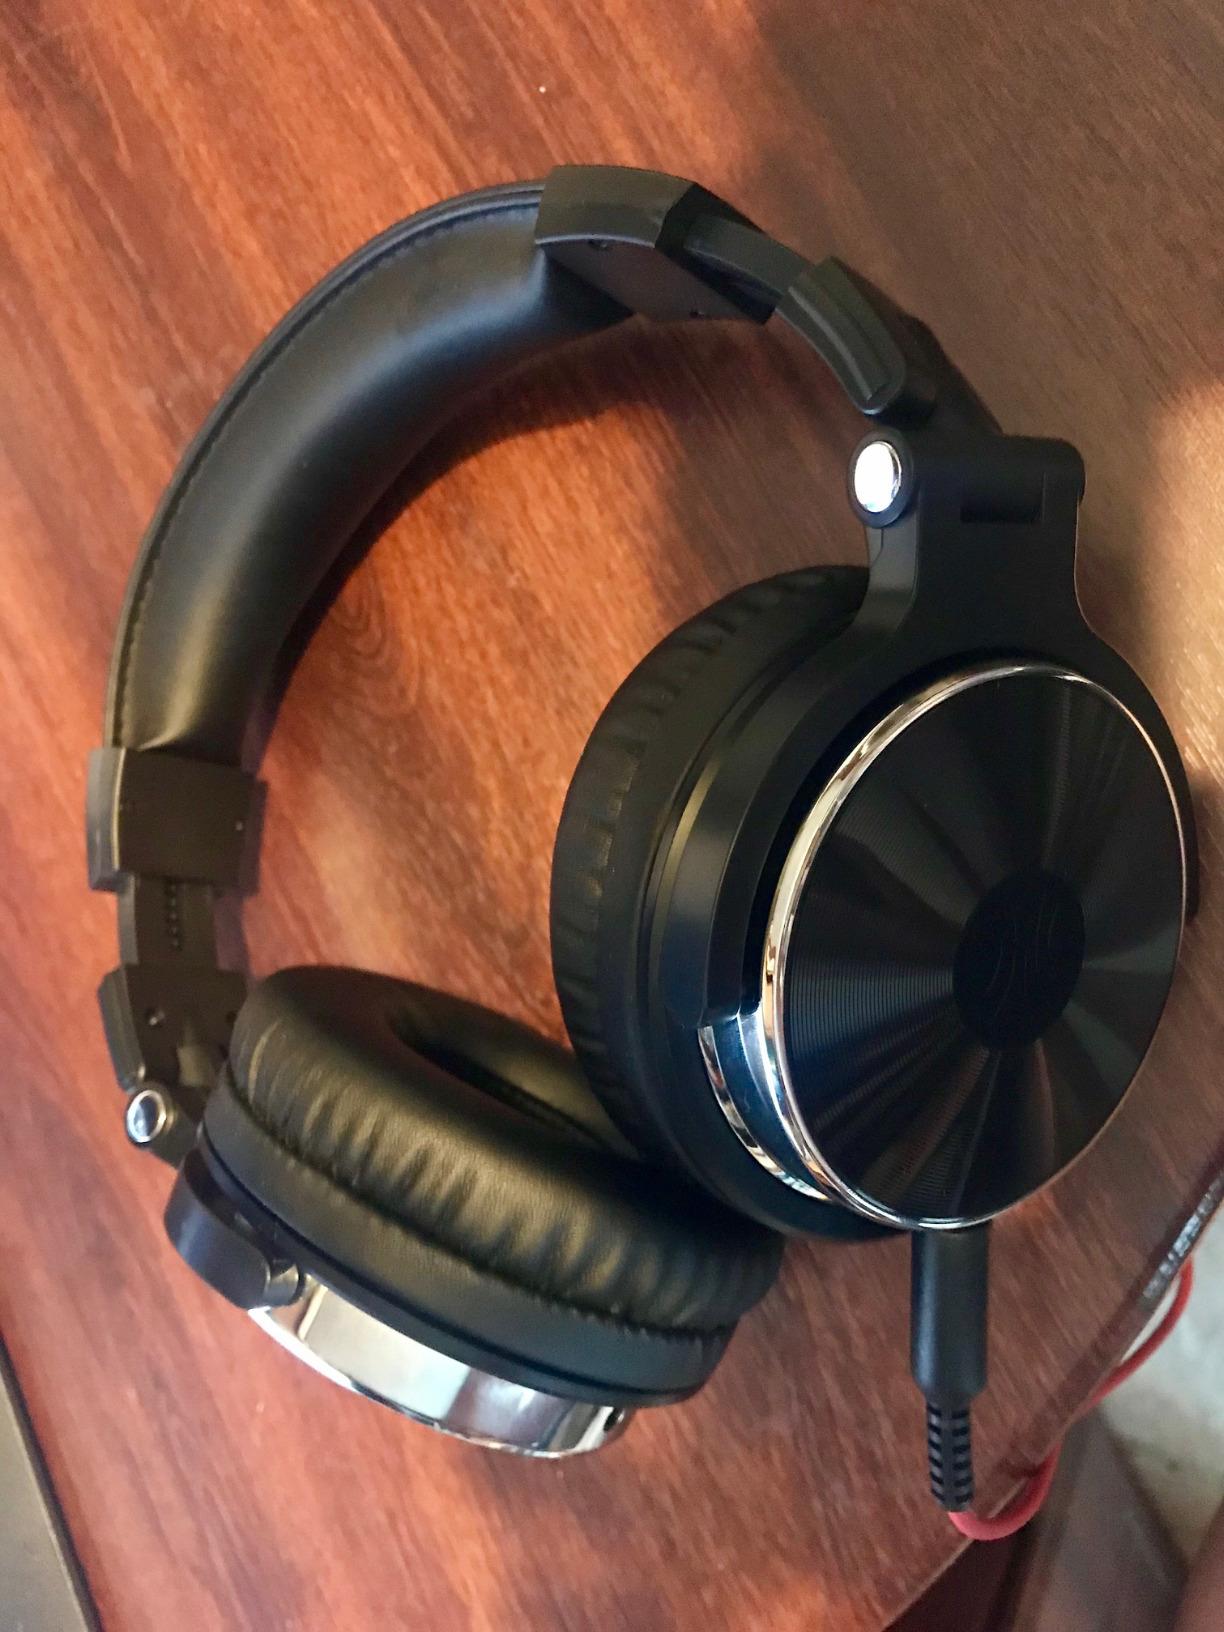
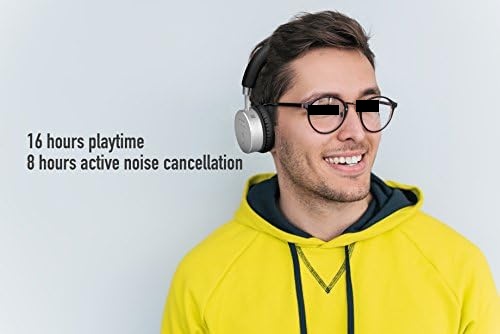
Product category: headphones
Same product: no